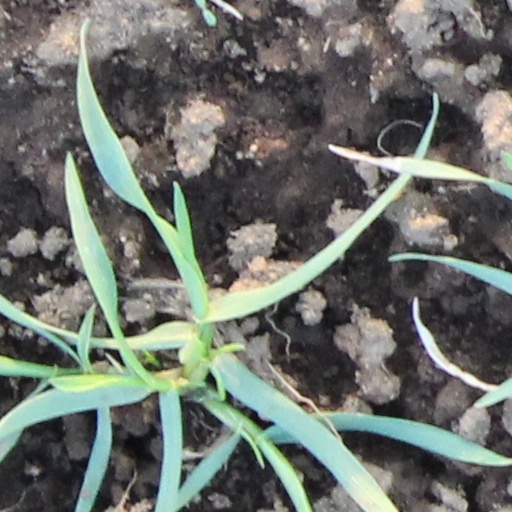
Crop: wheat